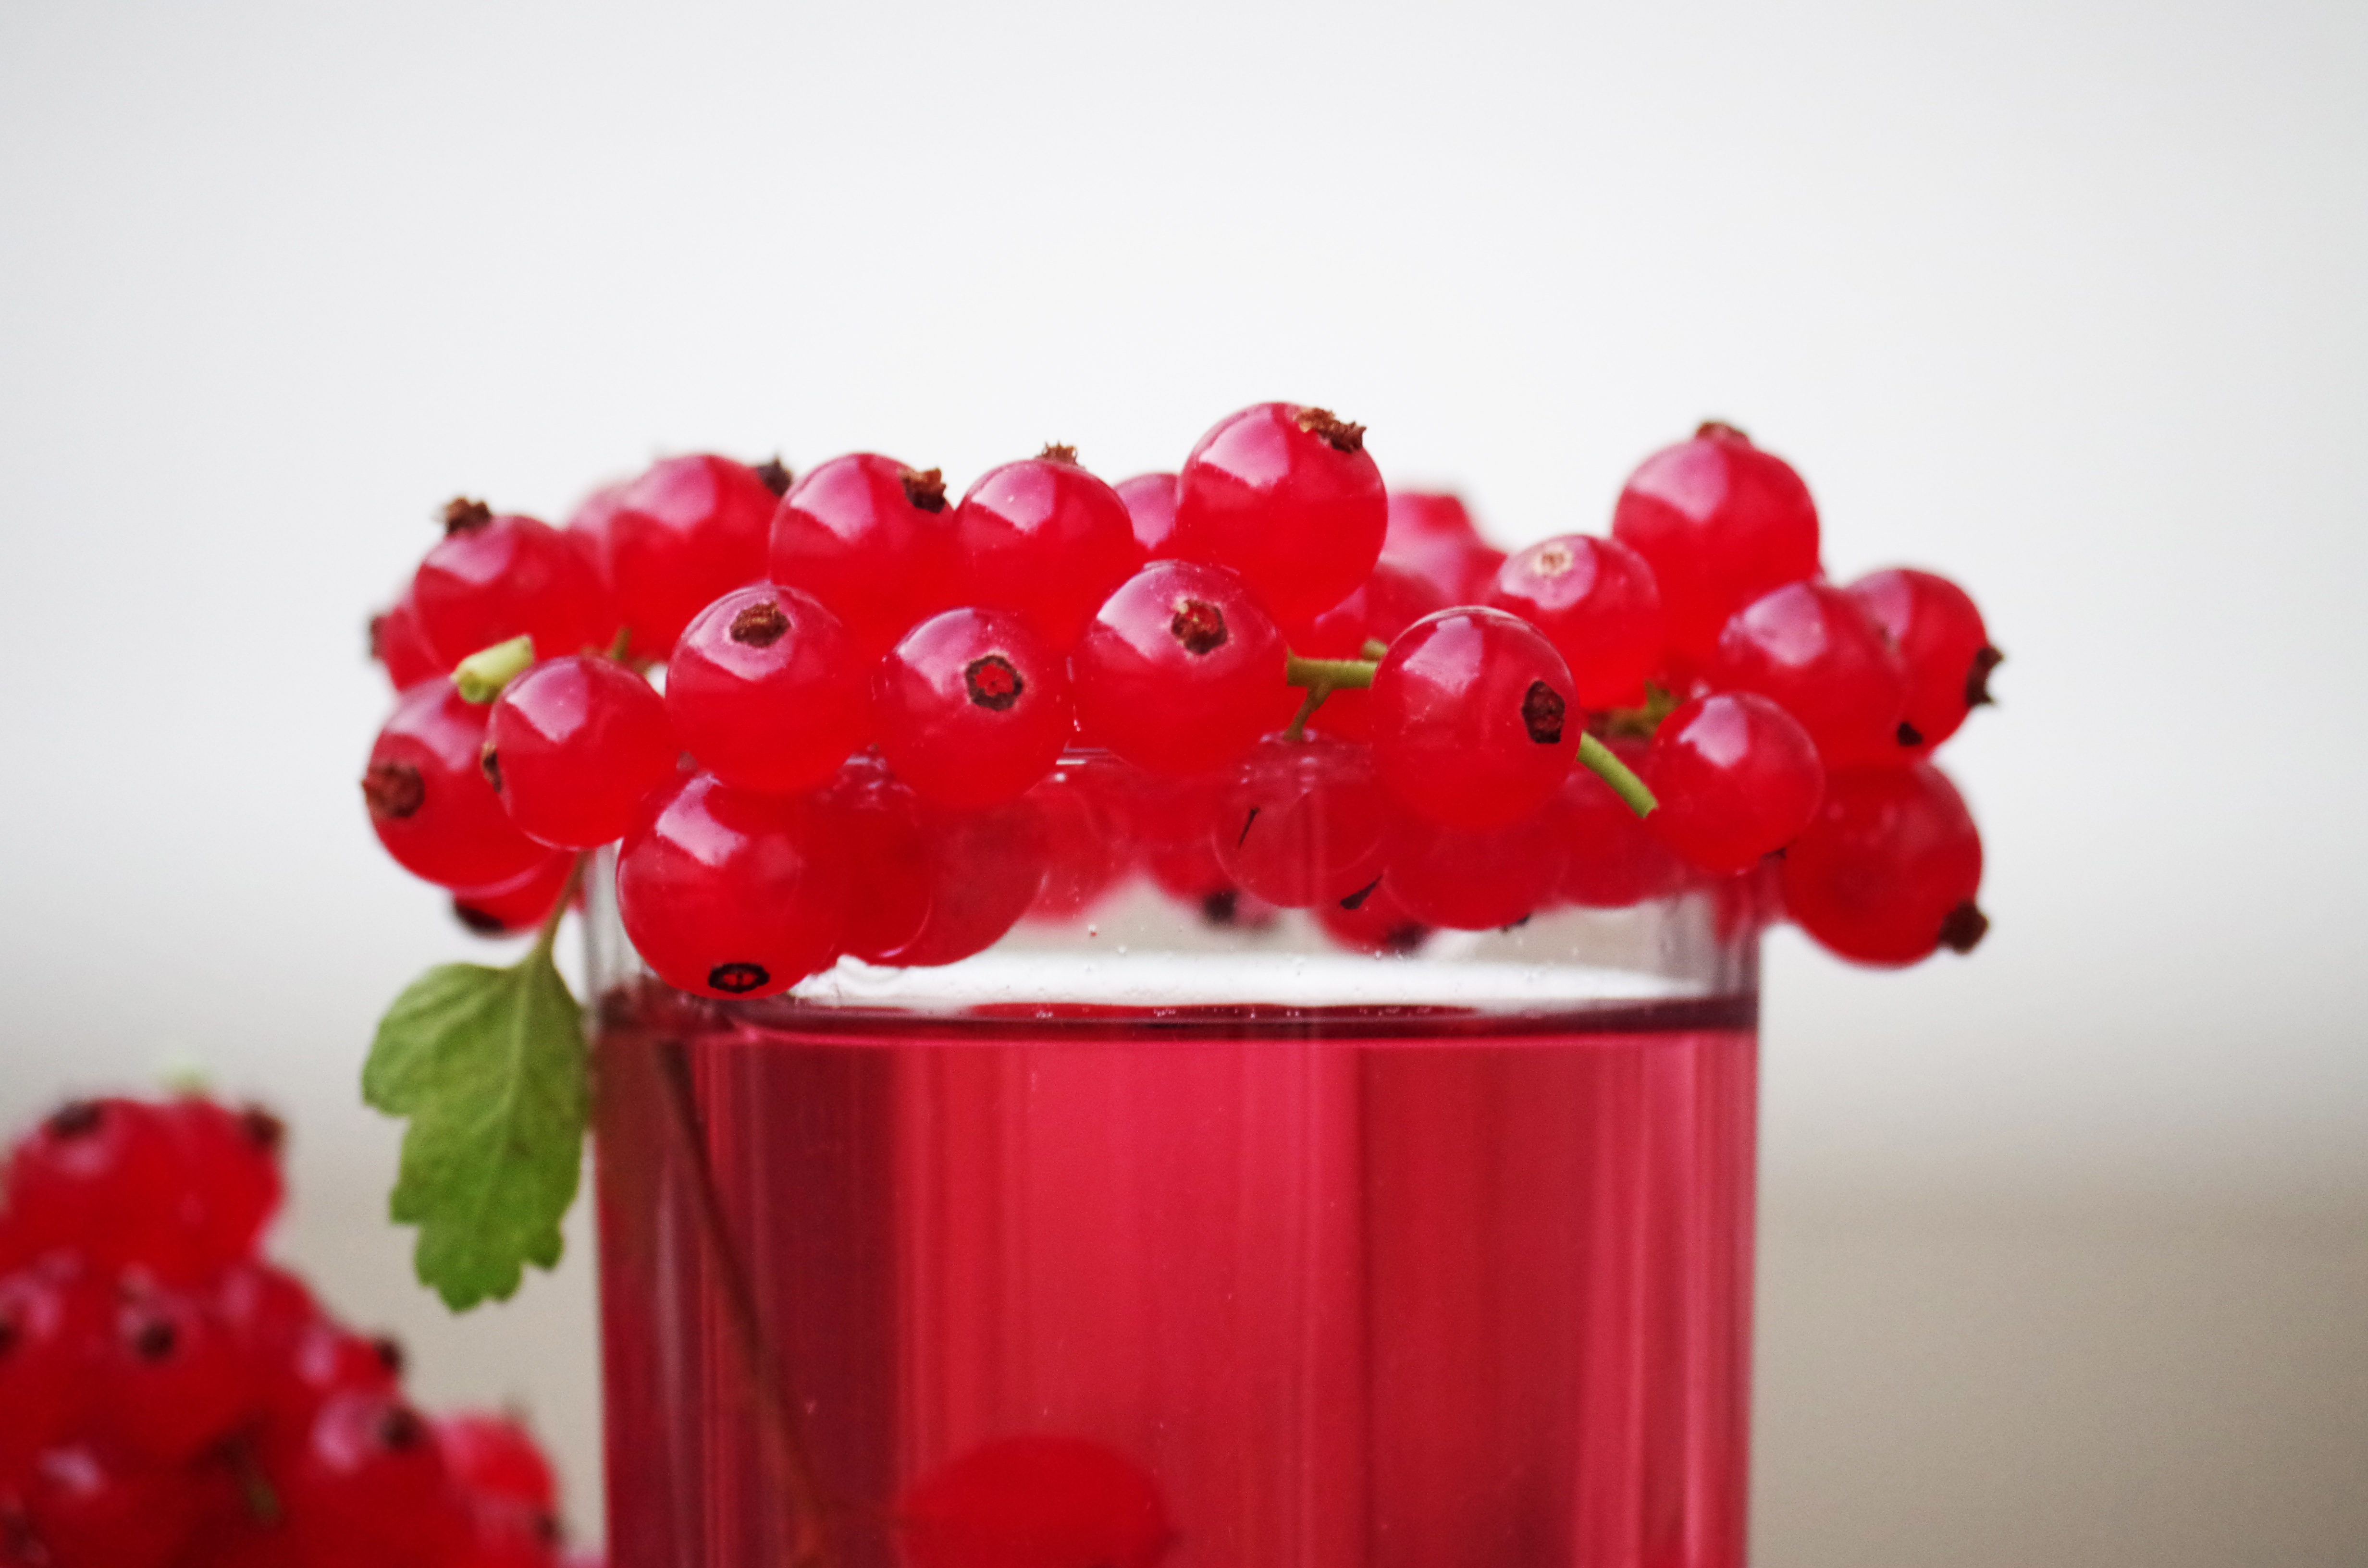
plant, raspberry, fruit, berry, flower, petal, food, red, produce, garden, pink, healthy, dessert, health, macro photography, valentine's day, bunch of grapes, flowering plant, currant, land plant